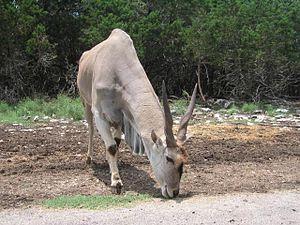
L'Éland, également appelé éland du Cap pour le différencier de l'éland de Derby, est une espèce de ruminants de la famille des Bovidés. L'éland du Cap est une des plus grandes antilopes d'Afrique.
Taurotragus est un genre de bovin dont les espèces sont appelées élands.